Ludwig Michalek

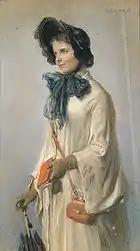
Travelling

Michalek was born on 13 April 1859 in Temesvár, Kingdom of Hungary, Austrian Empire (now Timișoara, Romania). His father was a railroad engineer. In 1873, after graduating from the Realschule in Brno, he became a student at the Academy of Fine Arts, Vienna, where his primary instructors were August Eisenmenger, Christian Griepenkerl and Carl Wurzinger. This was followed, in 1876, by studies with the graphic artist, Louis Jacoby. Numerous study trips took him to Italy, France, the Low Countries and Germany.